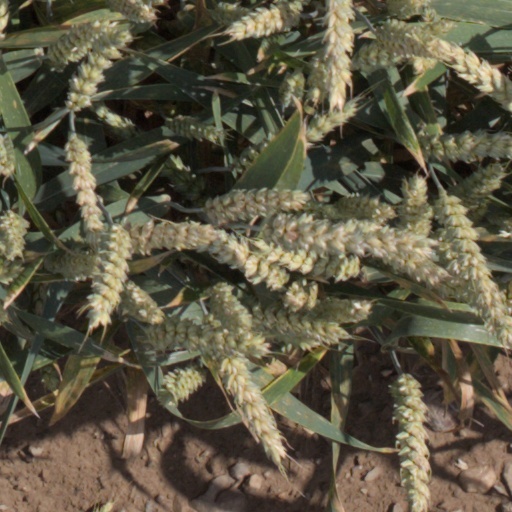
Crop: wheat